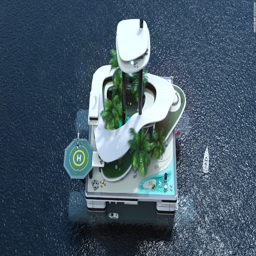
the fantastical vessel is yet to be given a price tag .